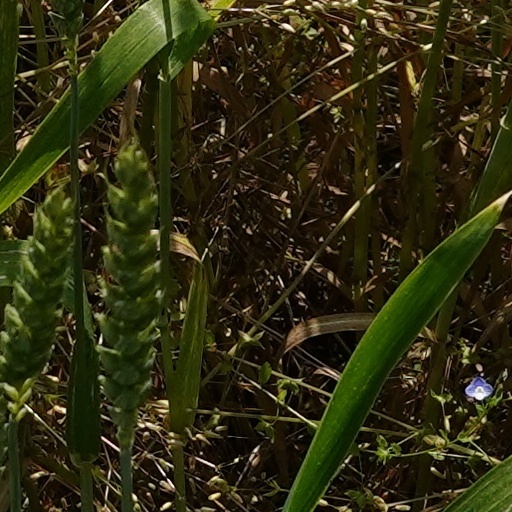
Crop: wheat